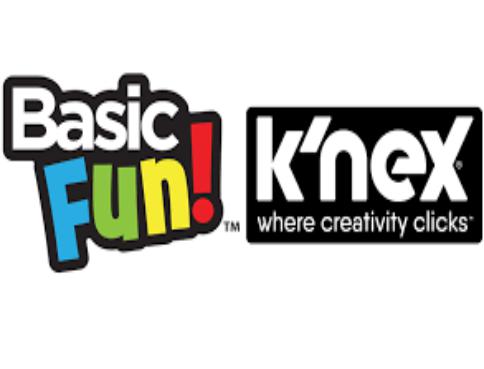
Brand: k'nex
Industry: Electronic